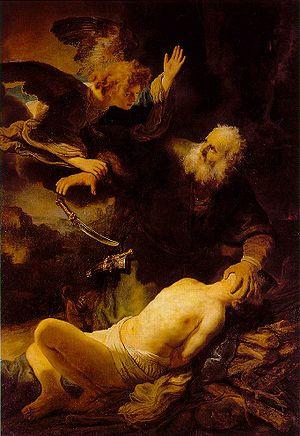
Le terme religion abrahamique désigne les religions monothéistes apparues dans l'héritage d'Abraham soit principalement le judaïsme, le christianisme et l'islam dont les textes et paroles sacrés, respectivement le Tanakh, l'Ancien Testament et le Nouveau Testament de la Bible, et le Coran, évoquent la figure d'Abraham. Il existe également d'autres religions abrahamiques plus minoritaires comme le mandéisme, basé sur l'enseignement de Jean-Baptiste, appelé Yahya en arabe.